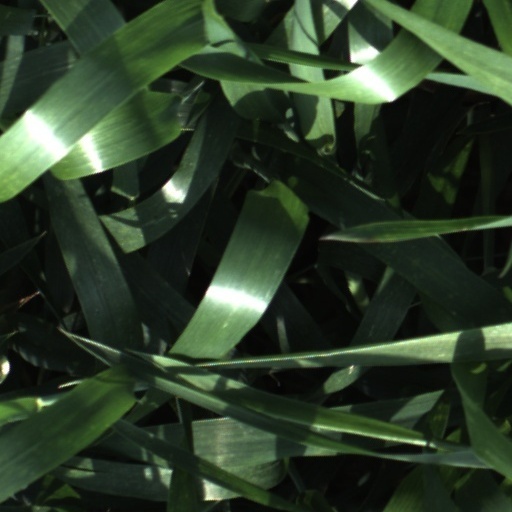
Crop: wheat